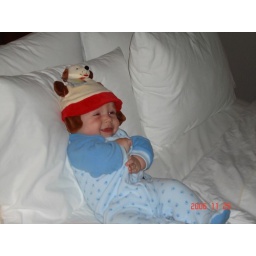
3B in his dog hat